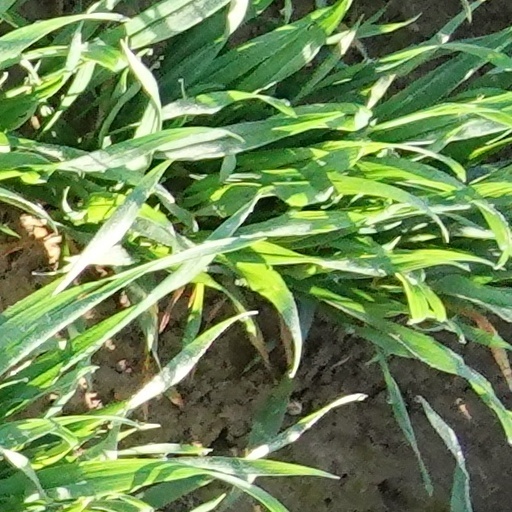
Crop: wheat